Baulmes

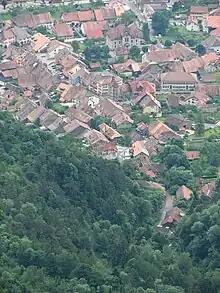
Baulmes village

Baulmes has an area, , of . Of this area, or 40.0% is used for agricultural purposes, while or 55.0% is forested. Of the rest of the land, or 4.0% is settled (buildings or roads), or 0.2% is either rivers or lakes and or 0.8% is unproductive land.